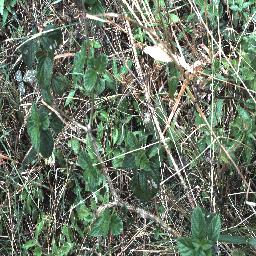
Label: lantana